Little Italy, London

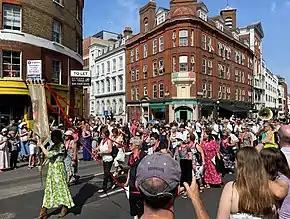
The procession in honour of Our Lady of Mount Carmel

Little Italy, London (sometimes referred to as the Italian quarter) was an Italian ethnic enclave in London. Little Italy's core historical borders are usually placed at Clerkenwell Road, Farringdon Road and Rosebery Avenue, comprising the Saffron Hill part of Clerkenwell. The Clerkenwell area spans Camden Borough and Islington boroughs. Saffron Hill and the Italian Church fall within the Camden side.